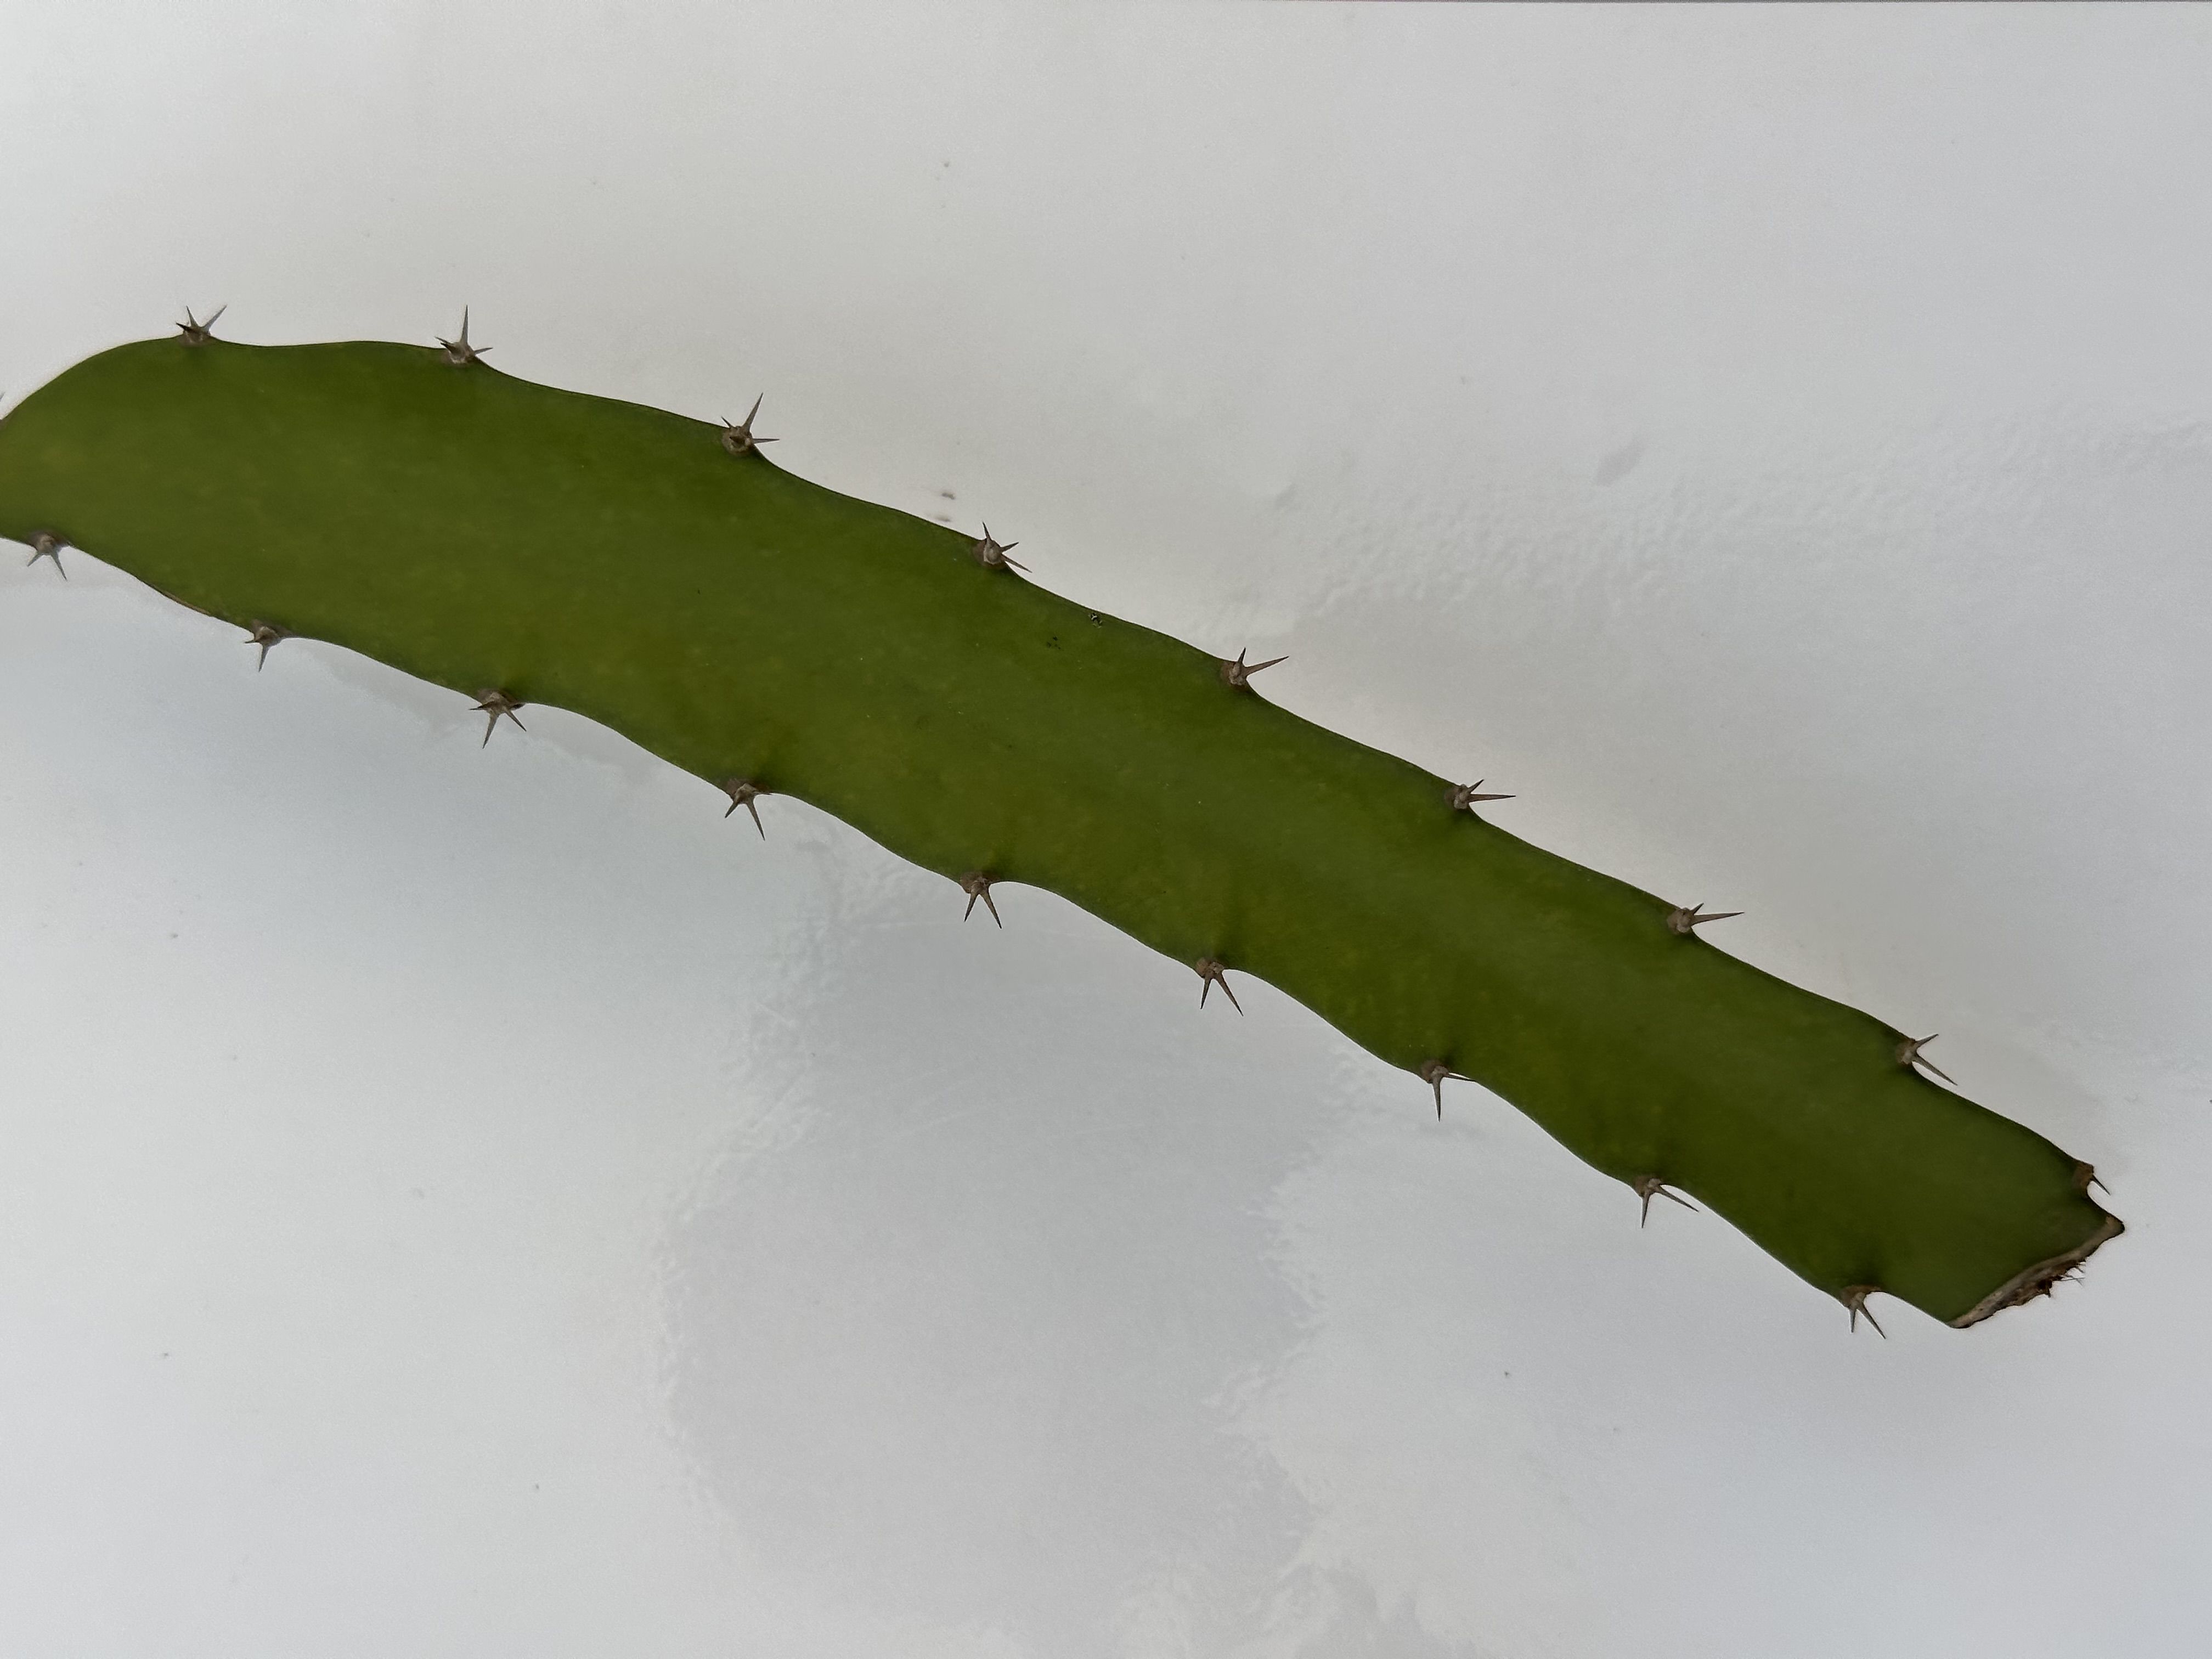
Label: Good leaf